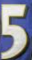
Number: 5